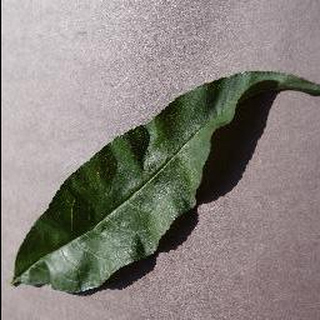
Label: healthy_peach